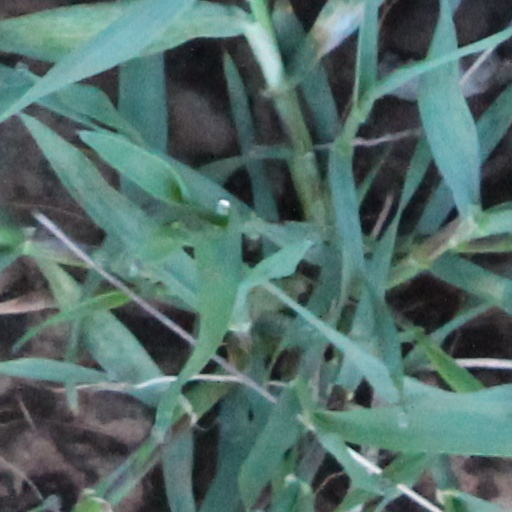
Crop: wheat